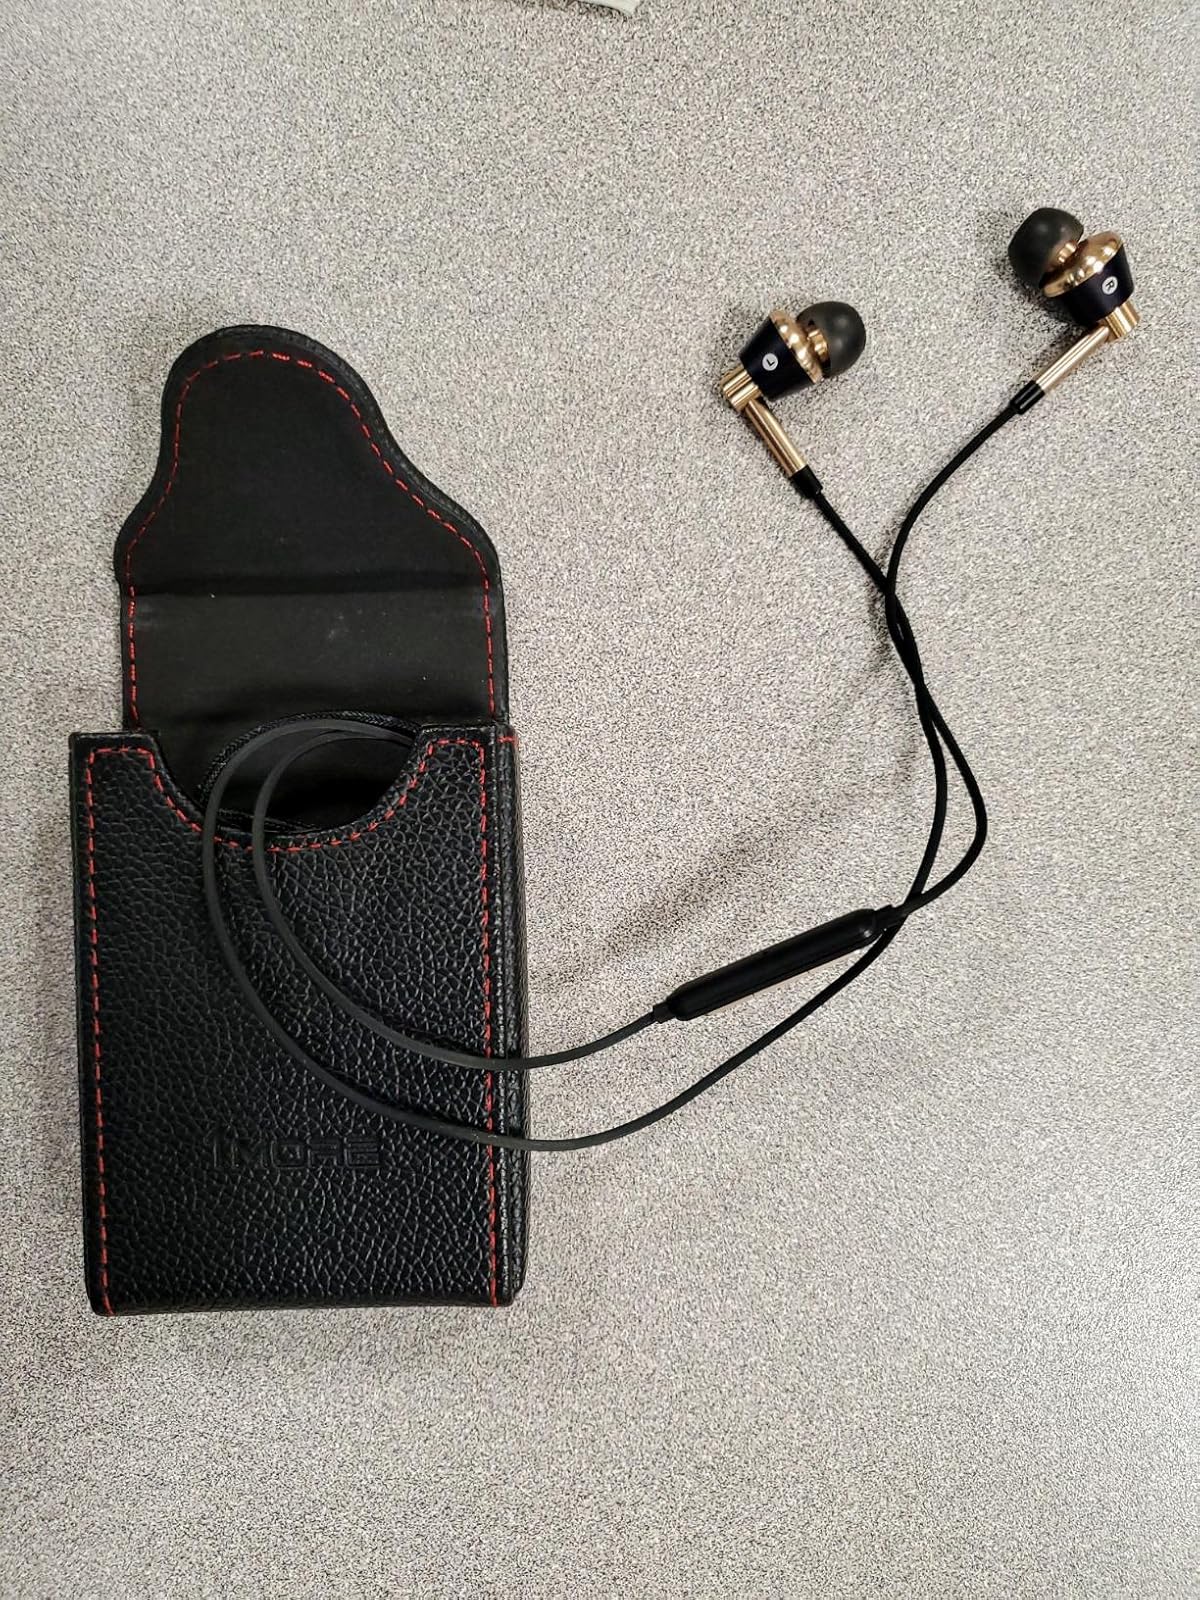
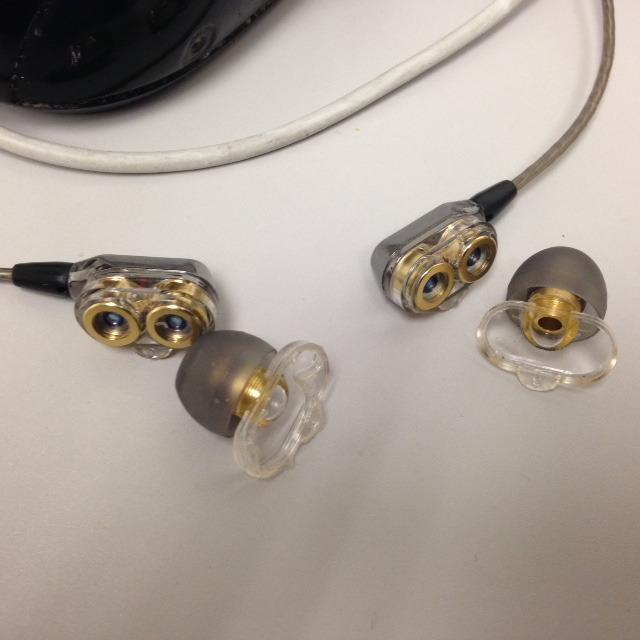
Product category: headphones
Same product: no